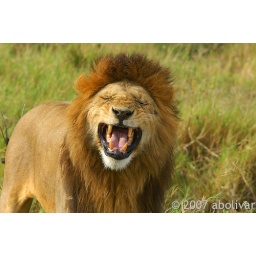
Male lion looking for a female in heat Ngorongoro Conservation Area Tanzania Africa